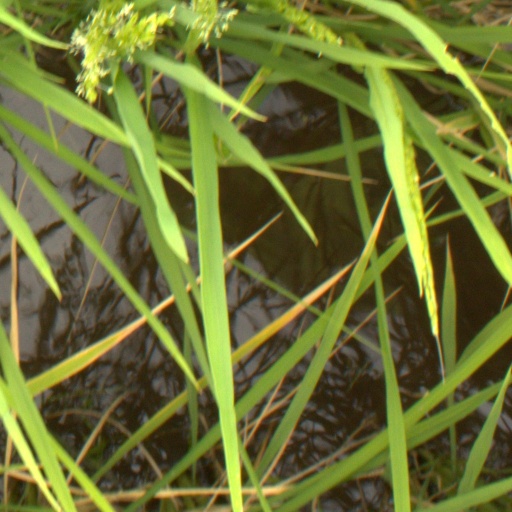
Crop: rice